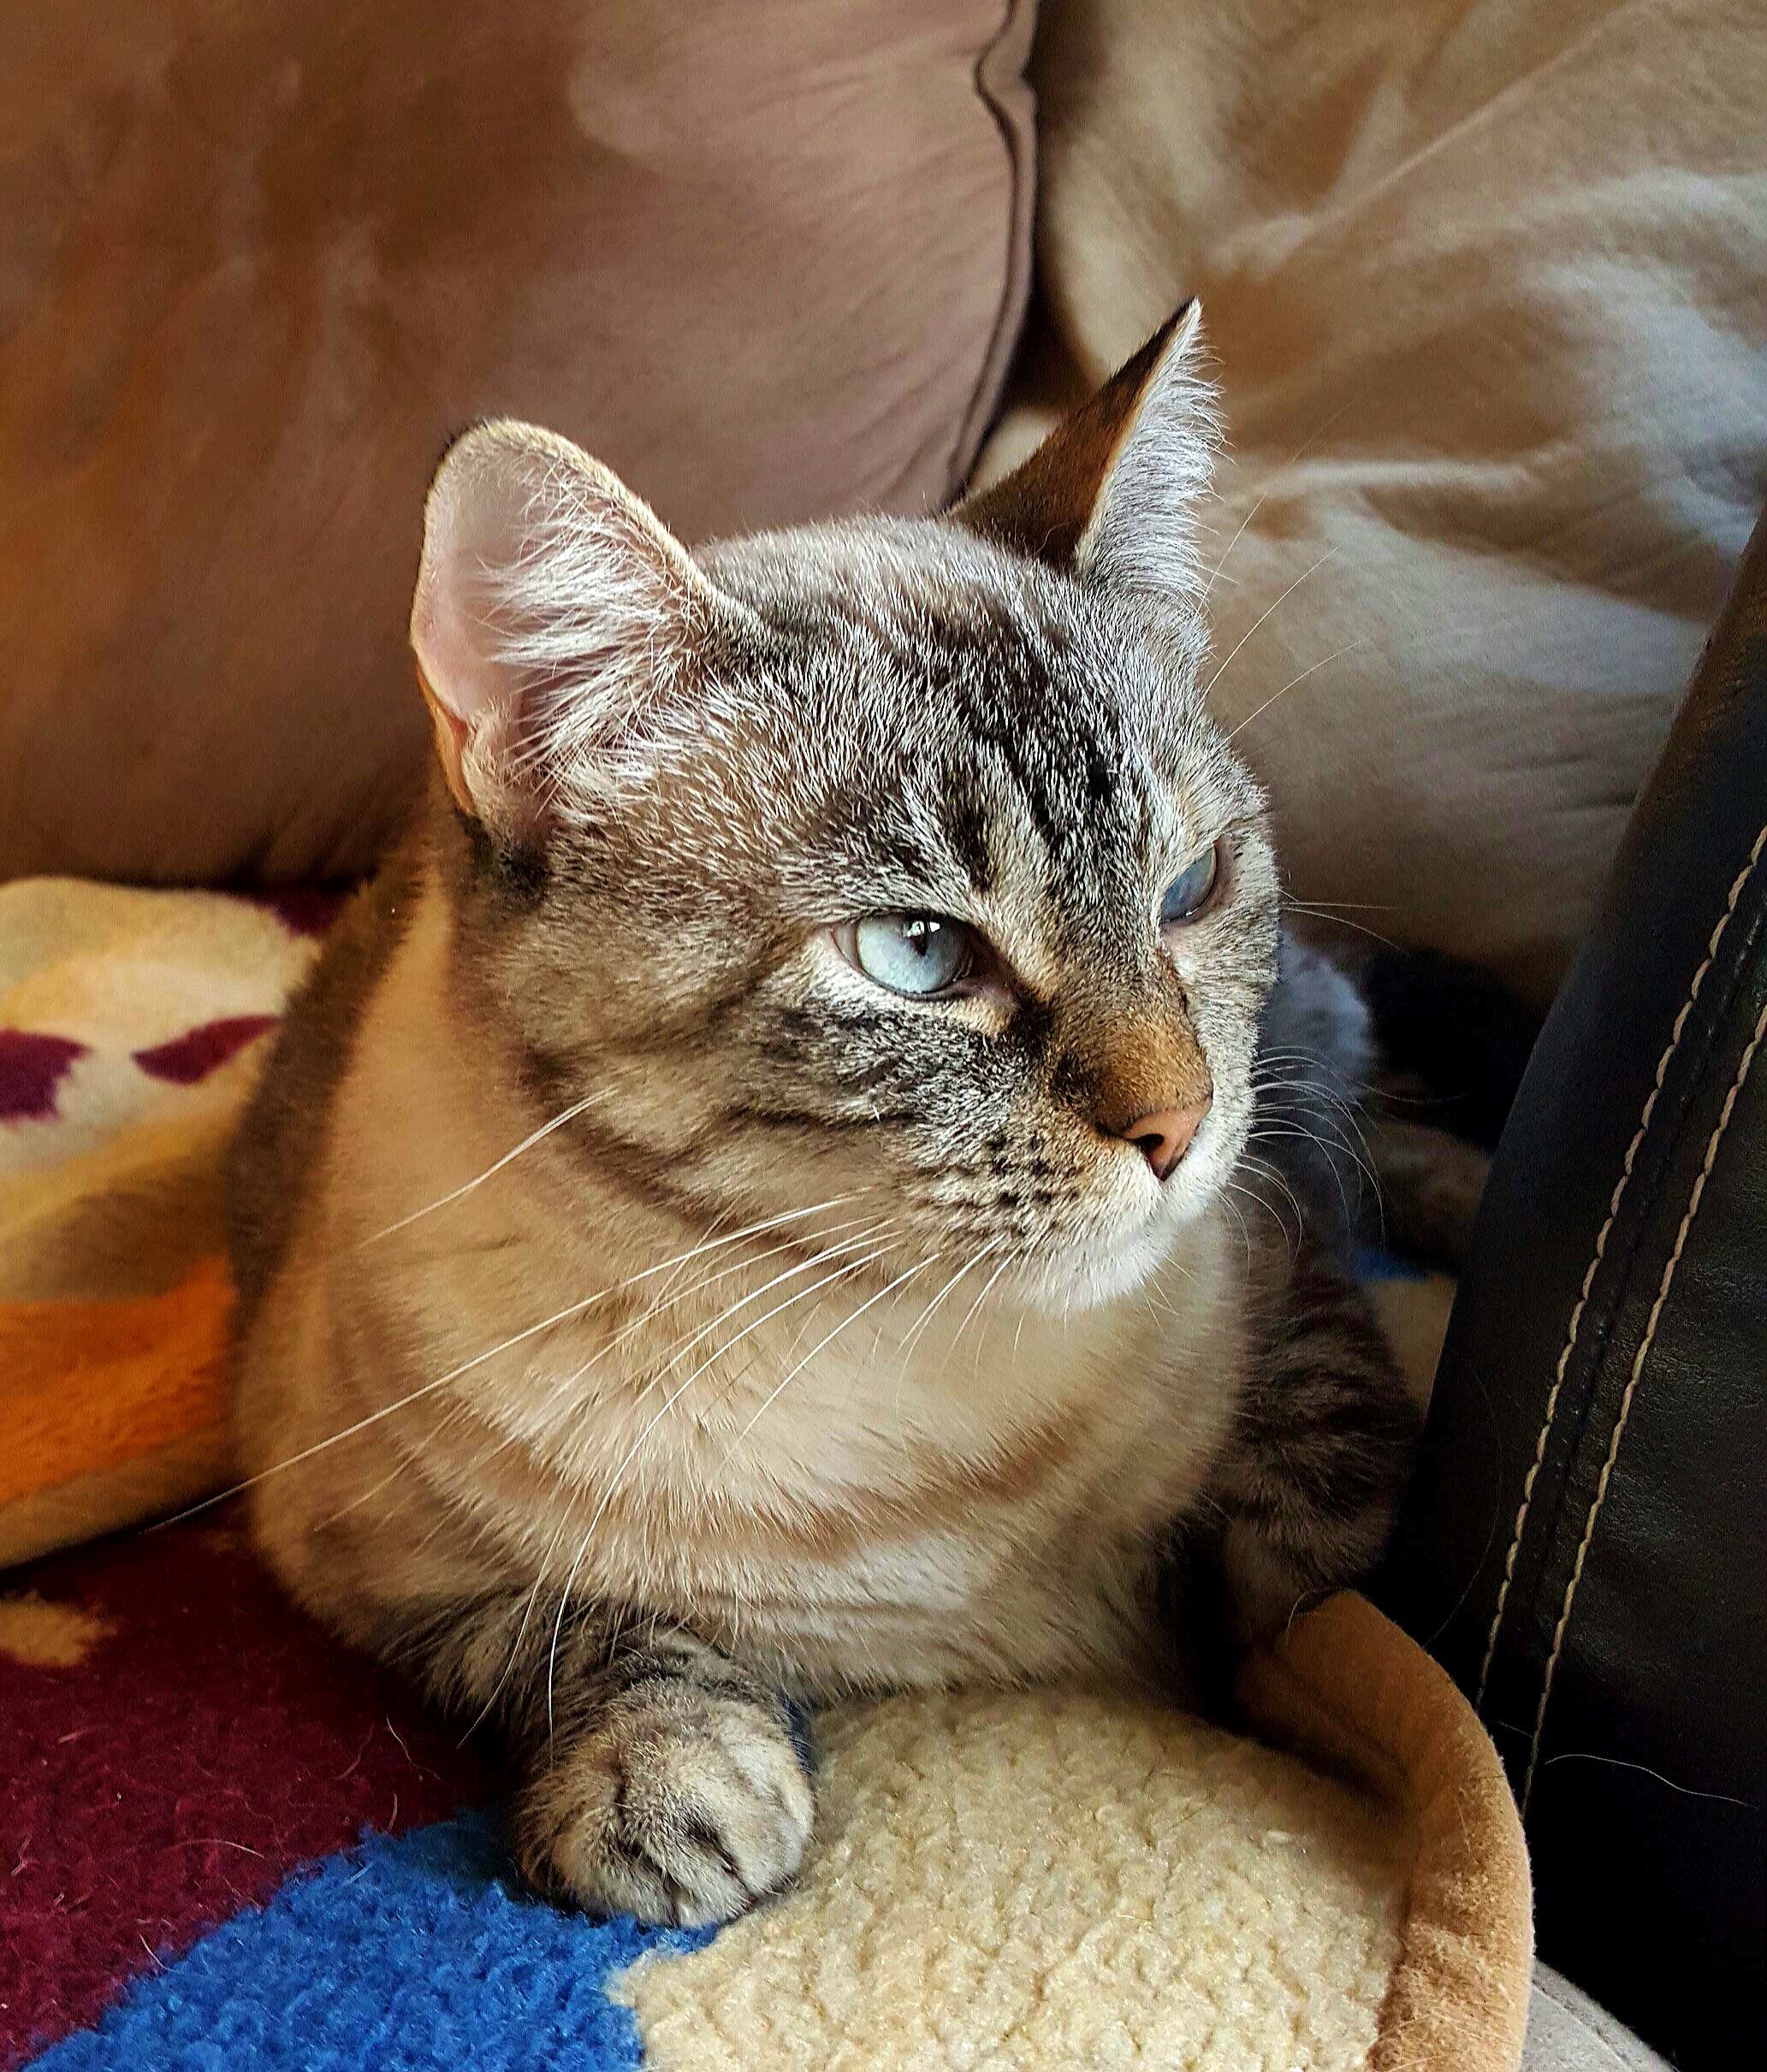
kitten, cat, mammal, whiskers, vertebrate, tabby cat, european shorthair, small to medium sized cats, cat like mammal, domestic short haired cat